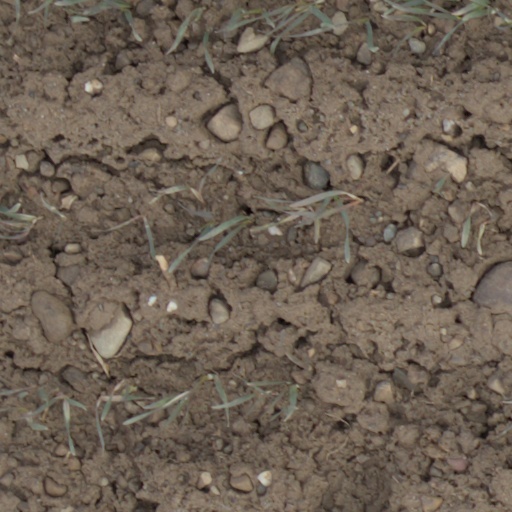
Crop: wheat